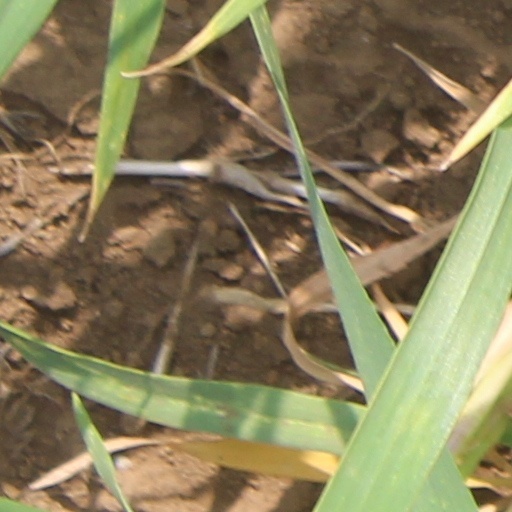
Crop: wheat